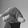
ASL letter: Q